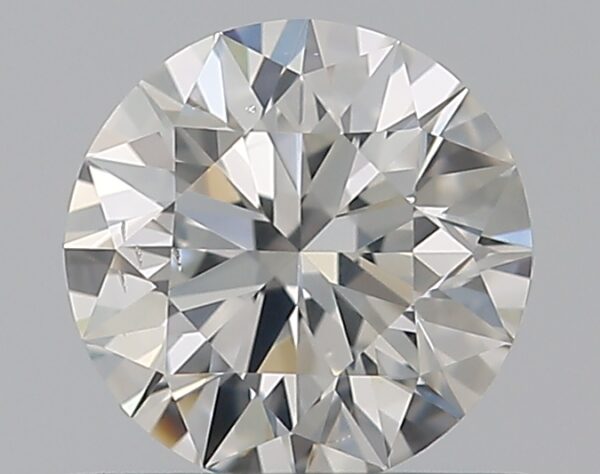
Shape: round
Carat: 0.5
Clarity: VS2
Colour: H
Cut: EX
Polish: EX
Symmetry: VG
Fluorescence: F
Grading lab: GIA
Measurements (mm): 5.09 x 5.12 x 3.16